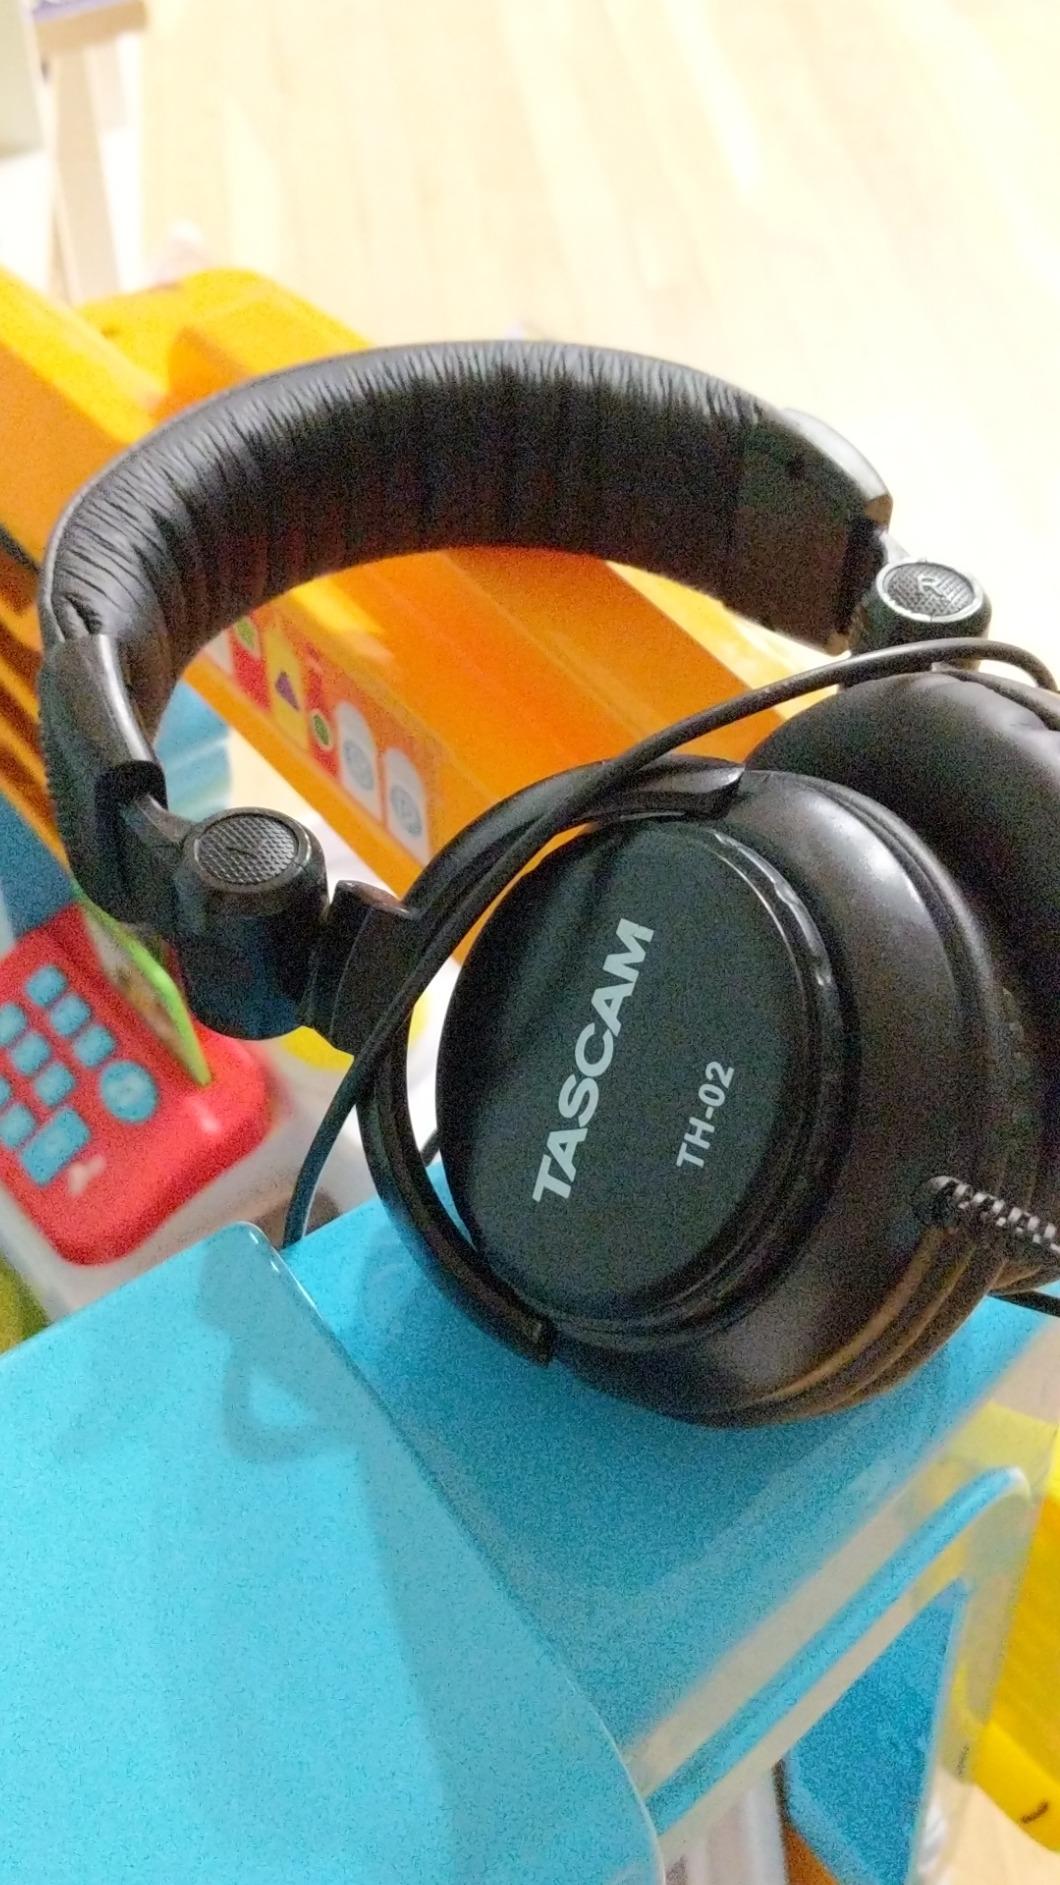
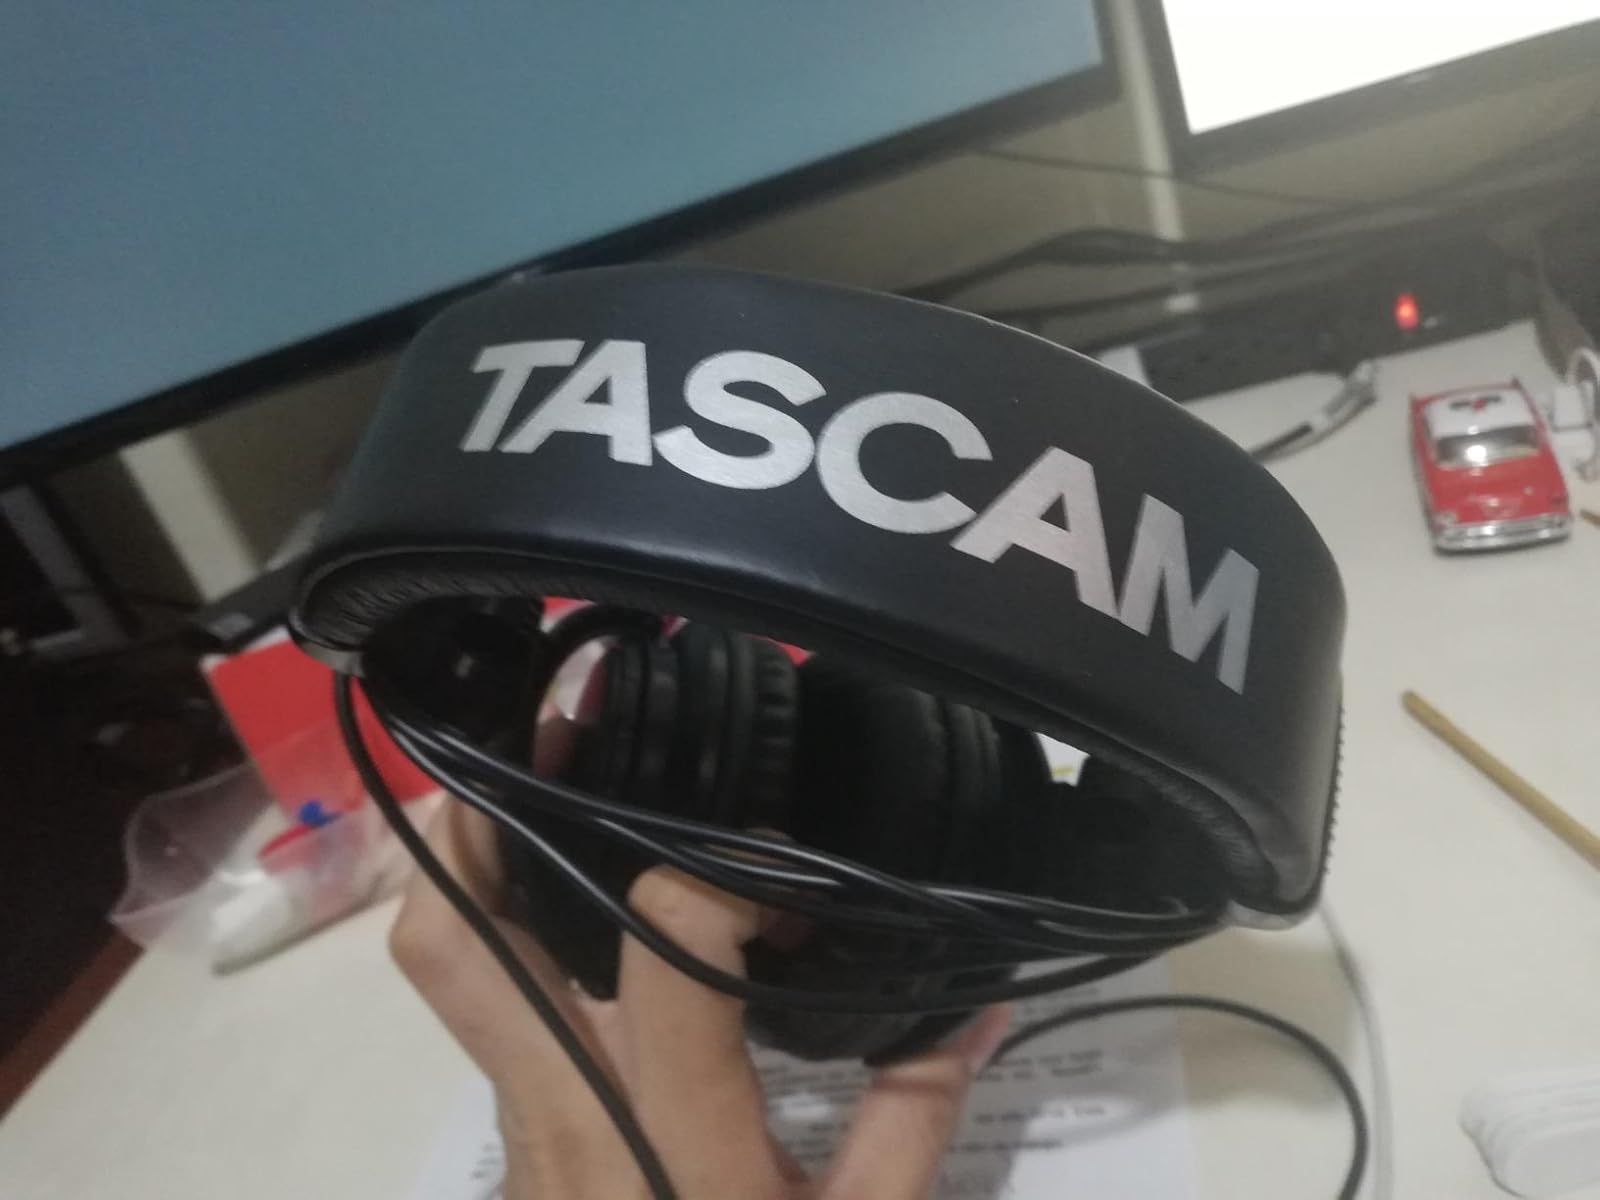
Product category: headphones
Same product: yes